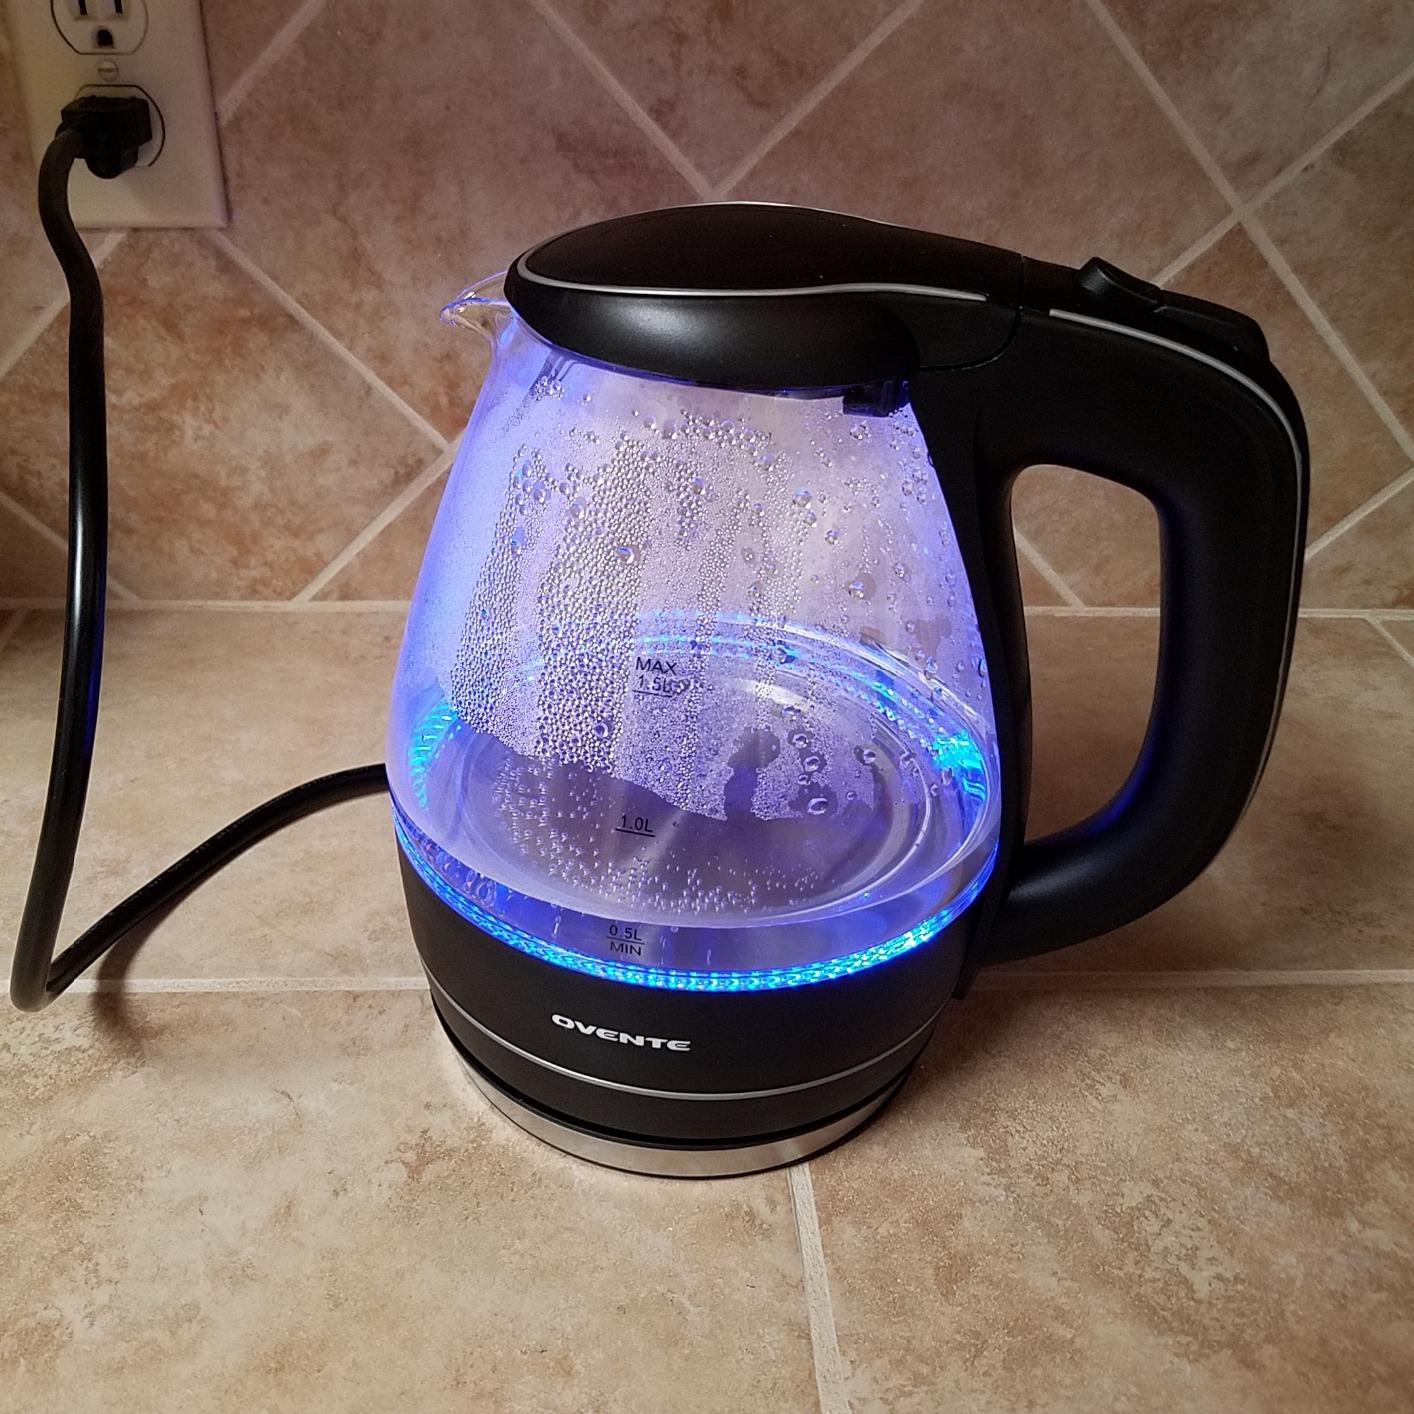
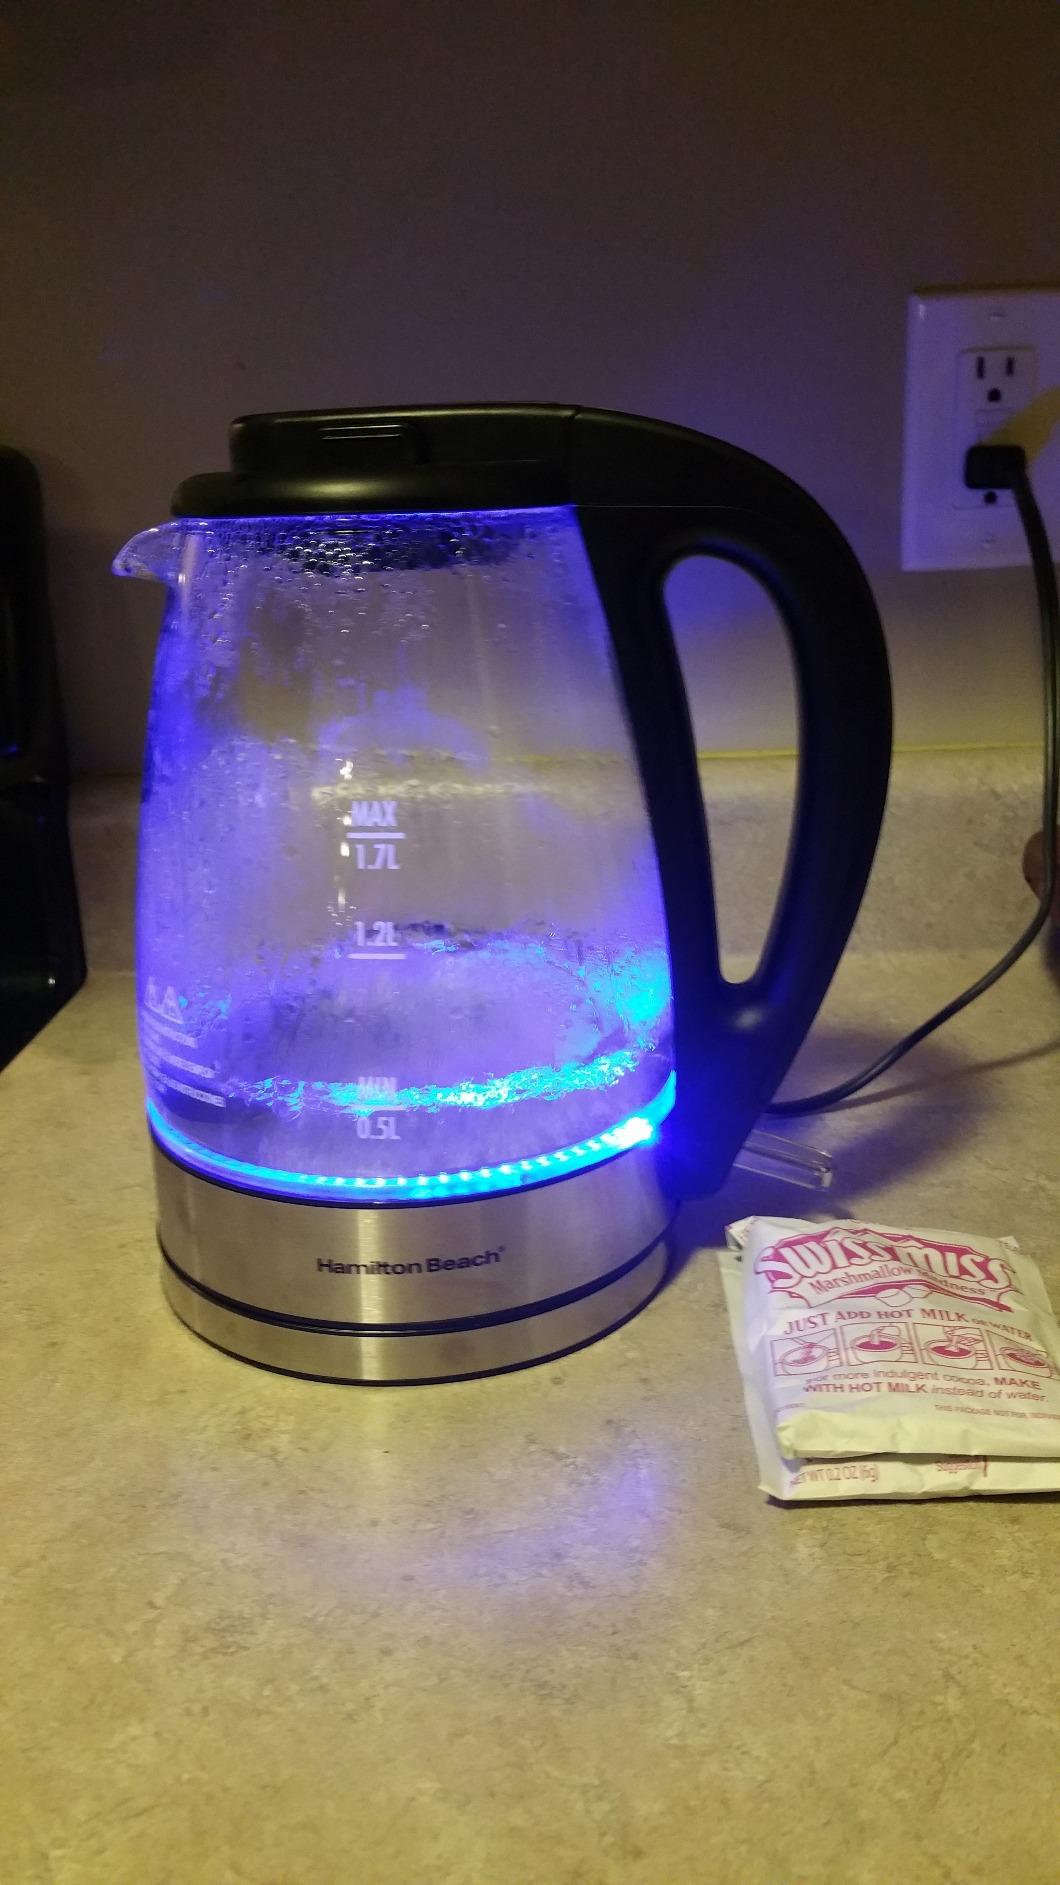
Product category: items_kettle
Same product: no